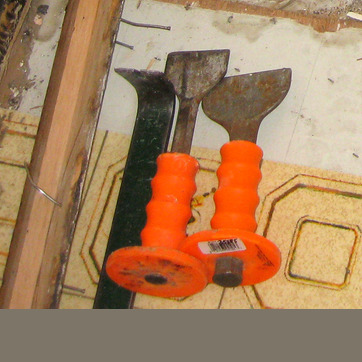
Material: plastic